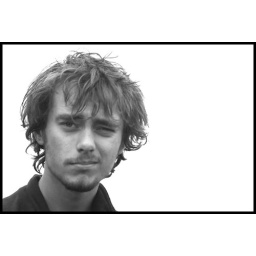
Pyro Mike in a freak cloud of fog that appeared over the Dachstein mountains